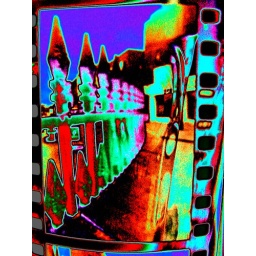
One way to get a blue sky in Ormskirk